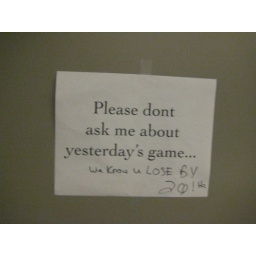
people in this office love signs and poor grammar.